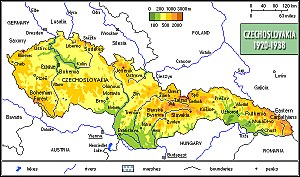
Tjekkoslovakiet / Historie / Historisk oversigt
Tjekkoslovakiet 1920-1938
Tjekkoslovakiet var en suveræn stat i Centraleuropa, der eksisterede fra 28. oktober 1918, da den erklærede sig uafhængig fra Østrig-Ungarn, og indtil dets fredelige opløsning den 1. januar 1993, hvor det blev til de to uafhængige stater; Tjekkiet og Slovakiet.